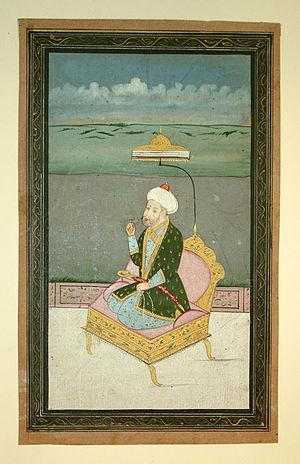
Cette liste présente les dirigeants de la Perse et de l'Iran.